Nikolaj Plads 23

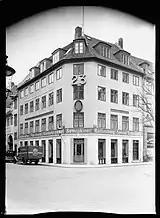
The building in 1935.

Hirsch Ahronssen, now 70 years old, was still living in the ground-floor apartment in 1850 with two of his sisters-in-law. Louis Dujardin, now in his mid-50s and with the title of court wigmaker, was also still residing on the second floor together with his wife, two children and a maid. Frederik Seerreike and Peter Engelstofte, two master tailors, both in their mid-30s, resided on the first floor. Thomas Madsen, a valet, resided on the third floor with his wife Nanny Jensine, their ten-year-old son and a maid.